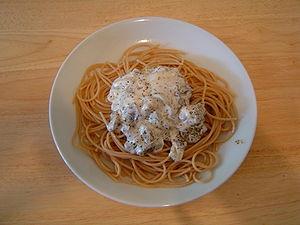
Fonds